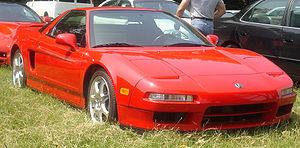
Acura est la marque haut de gamme de la firme japonaise Honda créée en 1986 et utilisée aux États-Unis, au Canada, au Mexique, à Hong Kong, en Chine depuis 2006, en Russie depuis 2014 et au Koweït depuis 2015. Ces produits visent les secteurs des automobiles de milieu et de haut de gamme. Le projet de Honda d'introduire la marque sur son marché intérieur japonais en 2008 est finalement suspendu, pour des motifs économiques, en premier lieu de la crise financière mondiale de 2007-2008.